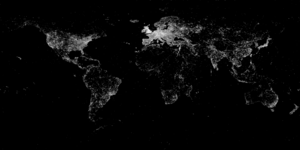
Images géolocalisées sur Wikimedia Commons.